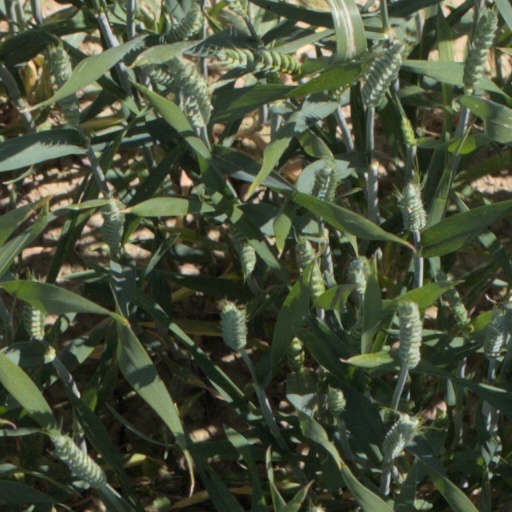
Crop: wheat